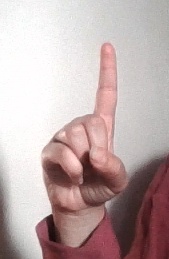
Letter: bb